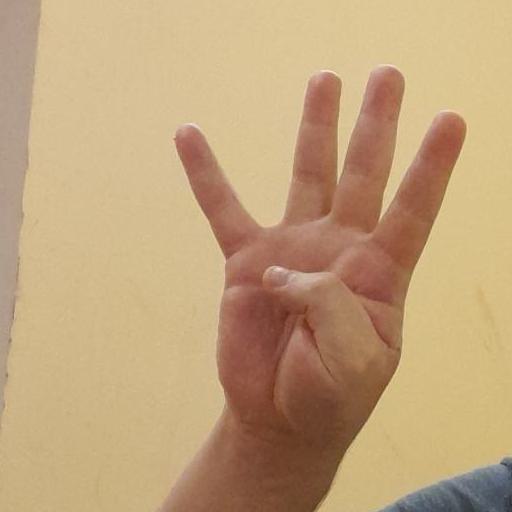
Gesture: four